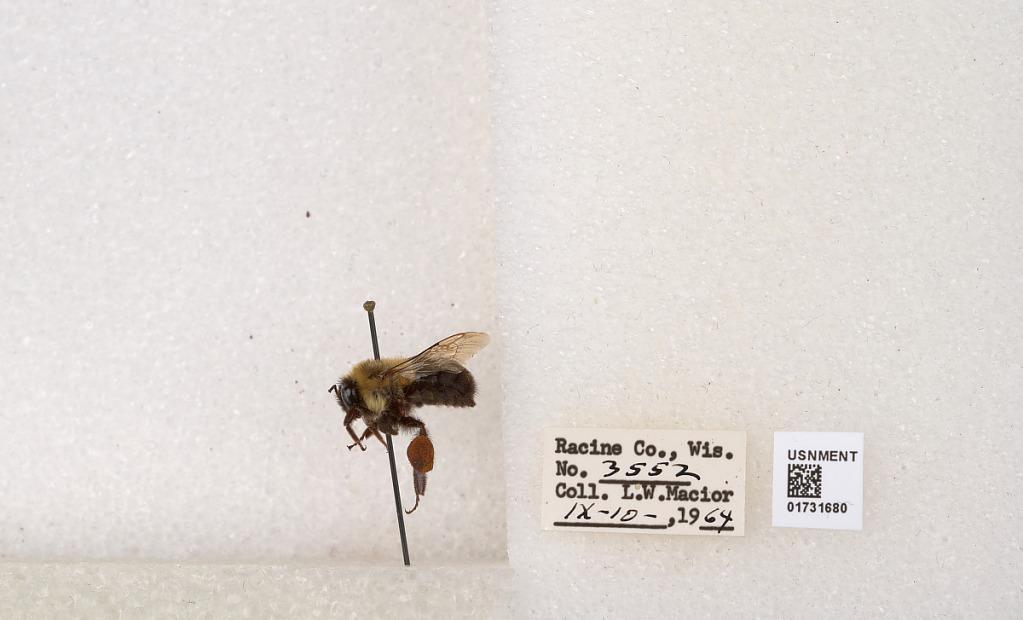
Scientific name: Bombus impatiens Cresson
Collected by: L. Macior
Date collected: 1964-9-10
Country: United States
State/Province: Wisconsin
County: Racine
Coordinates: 42.7299, -87.8123